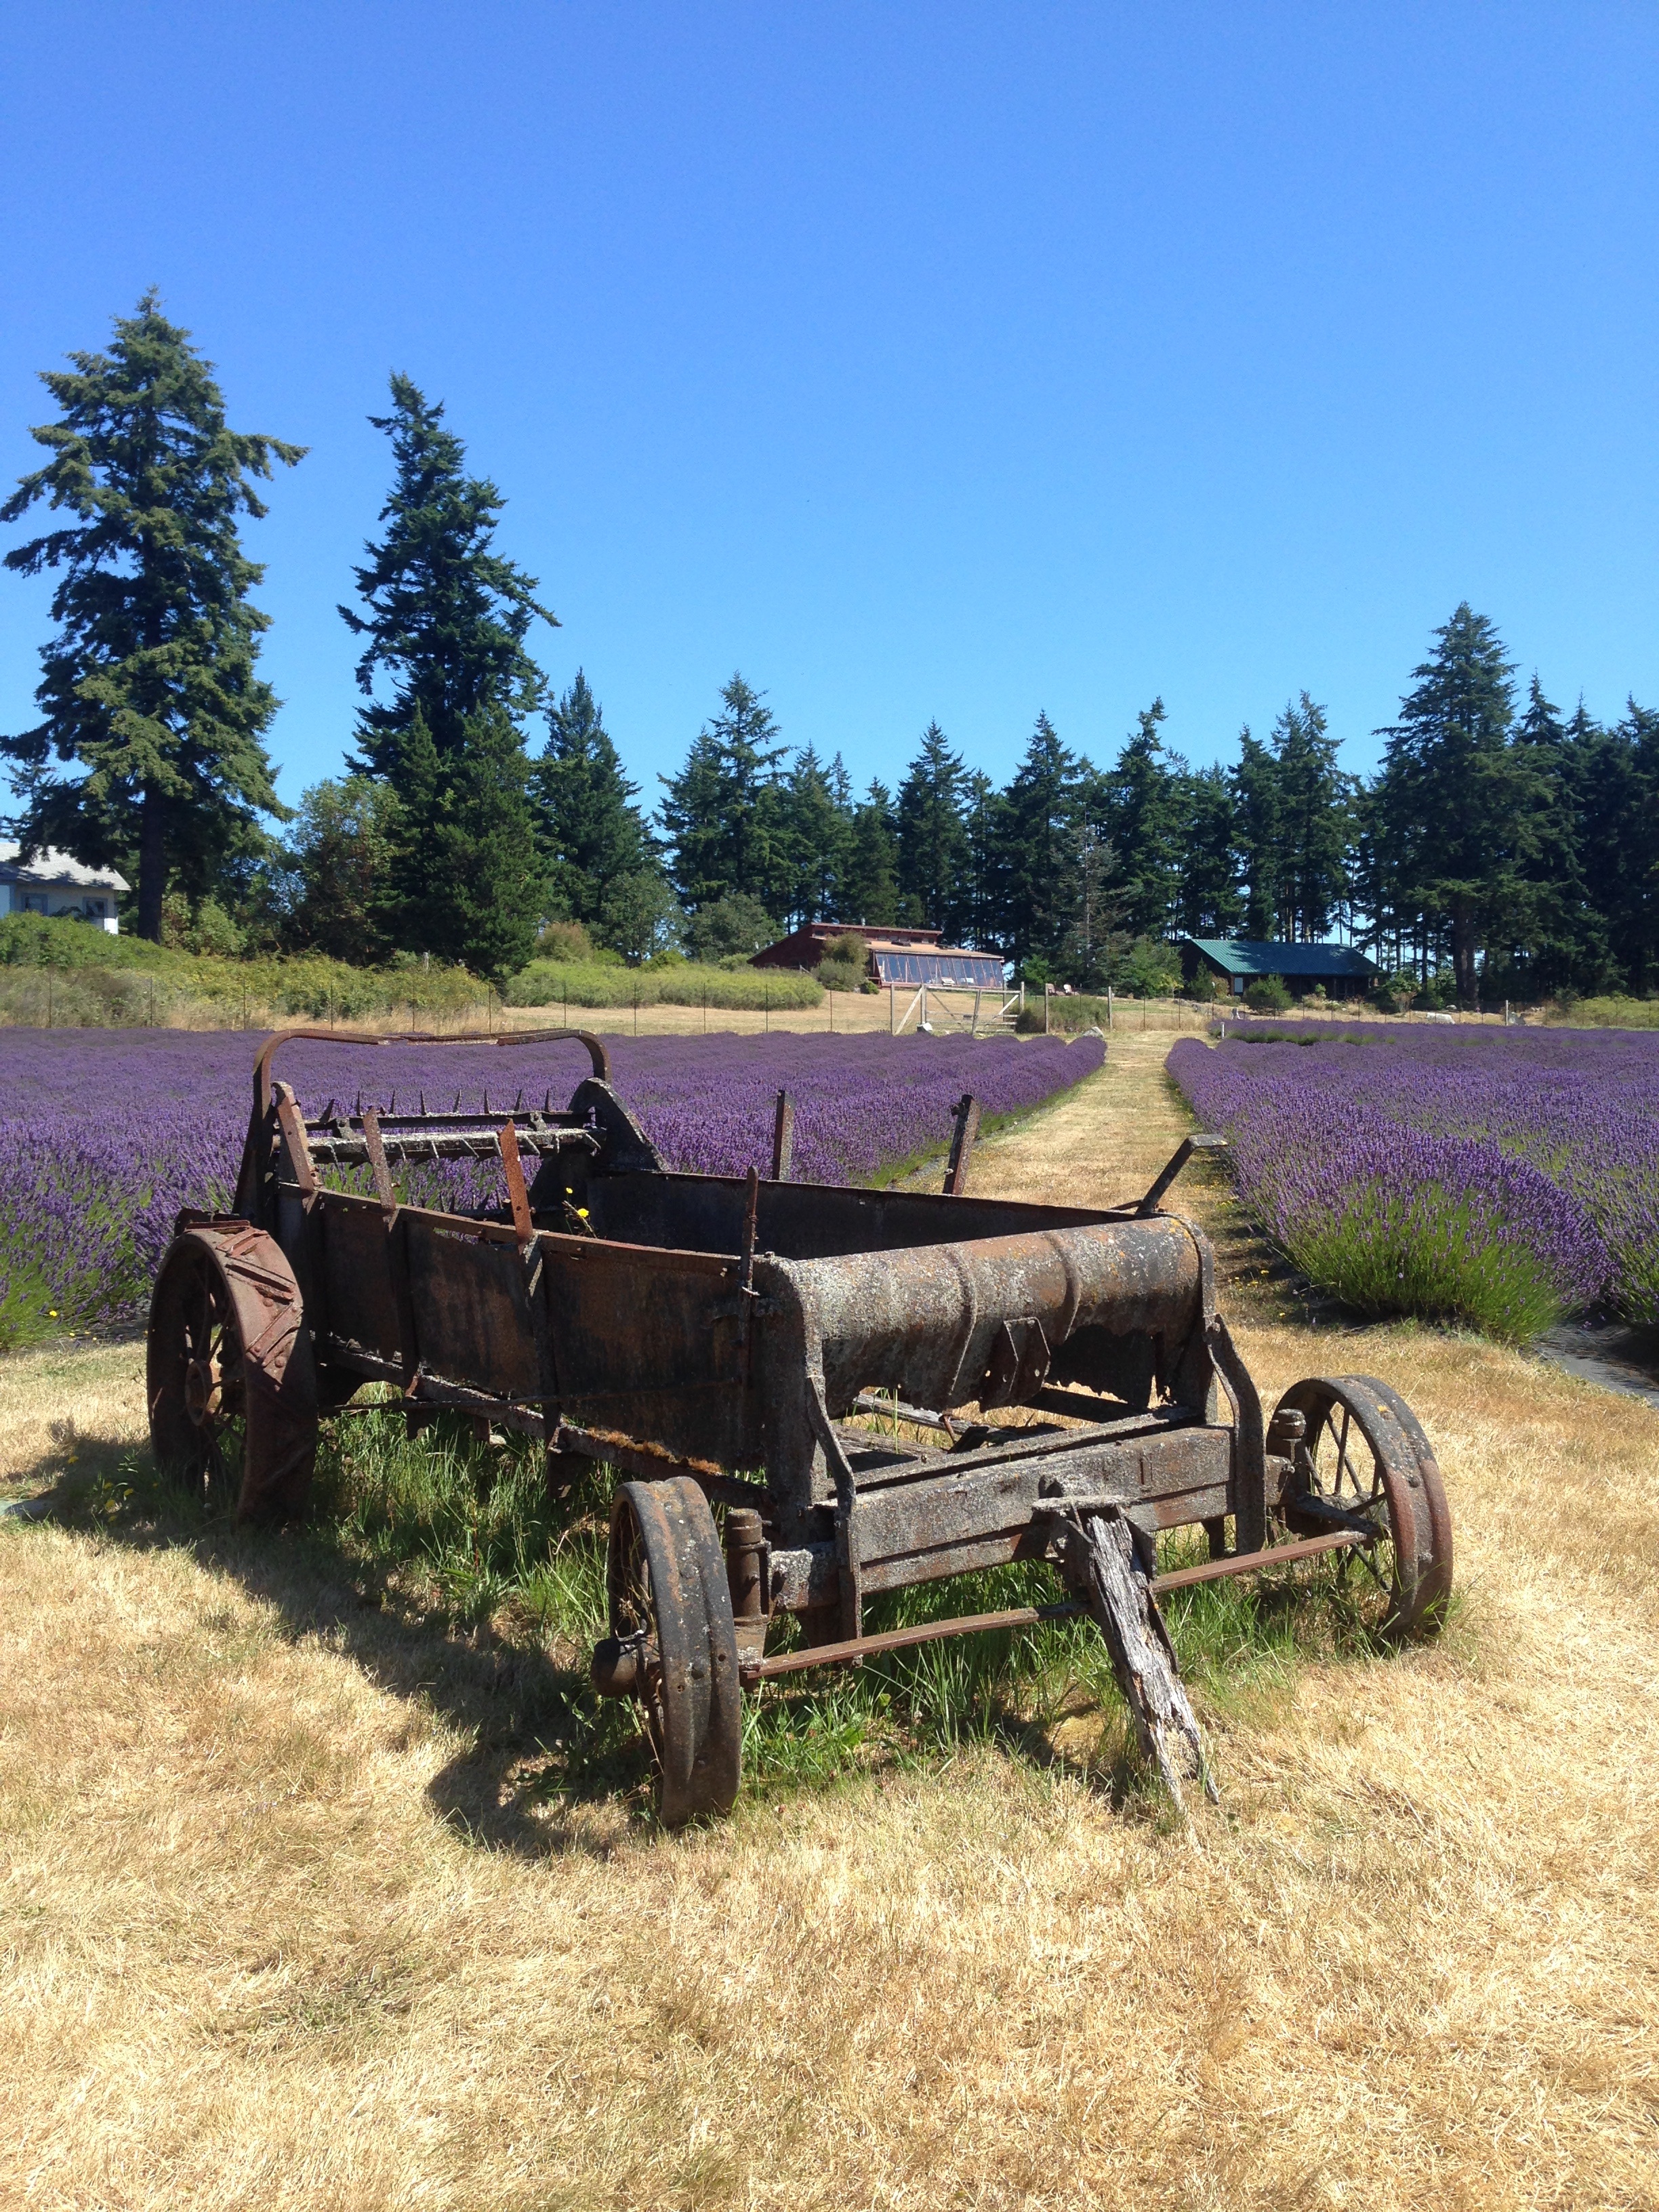
trail, hay, tractor, field, farm, countryside, old, vehicle, agriculture, lavender, carriage, rural area, wheelbarrow, agricultural machinery, horse and buggy, rysty